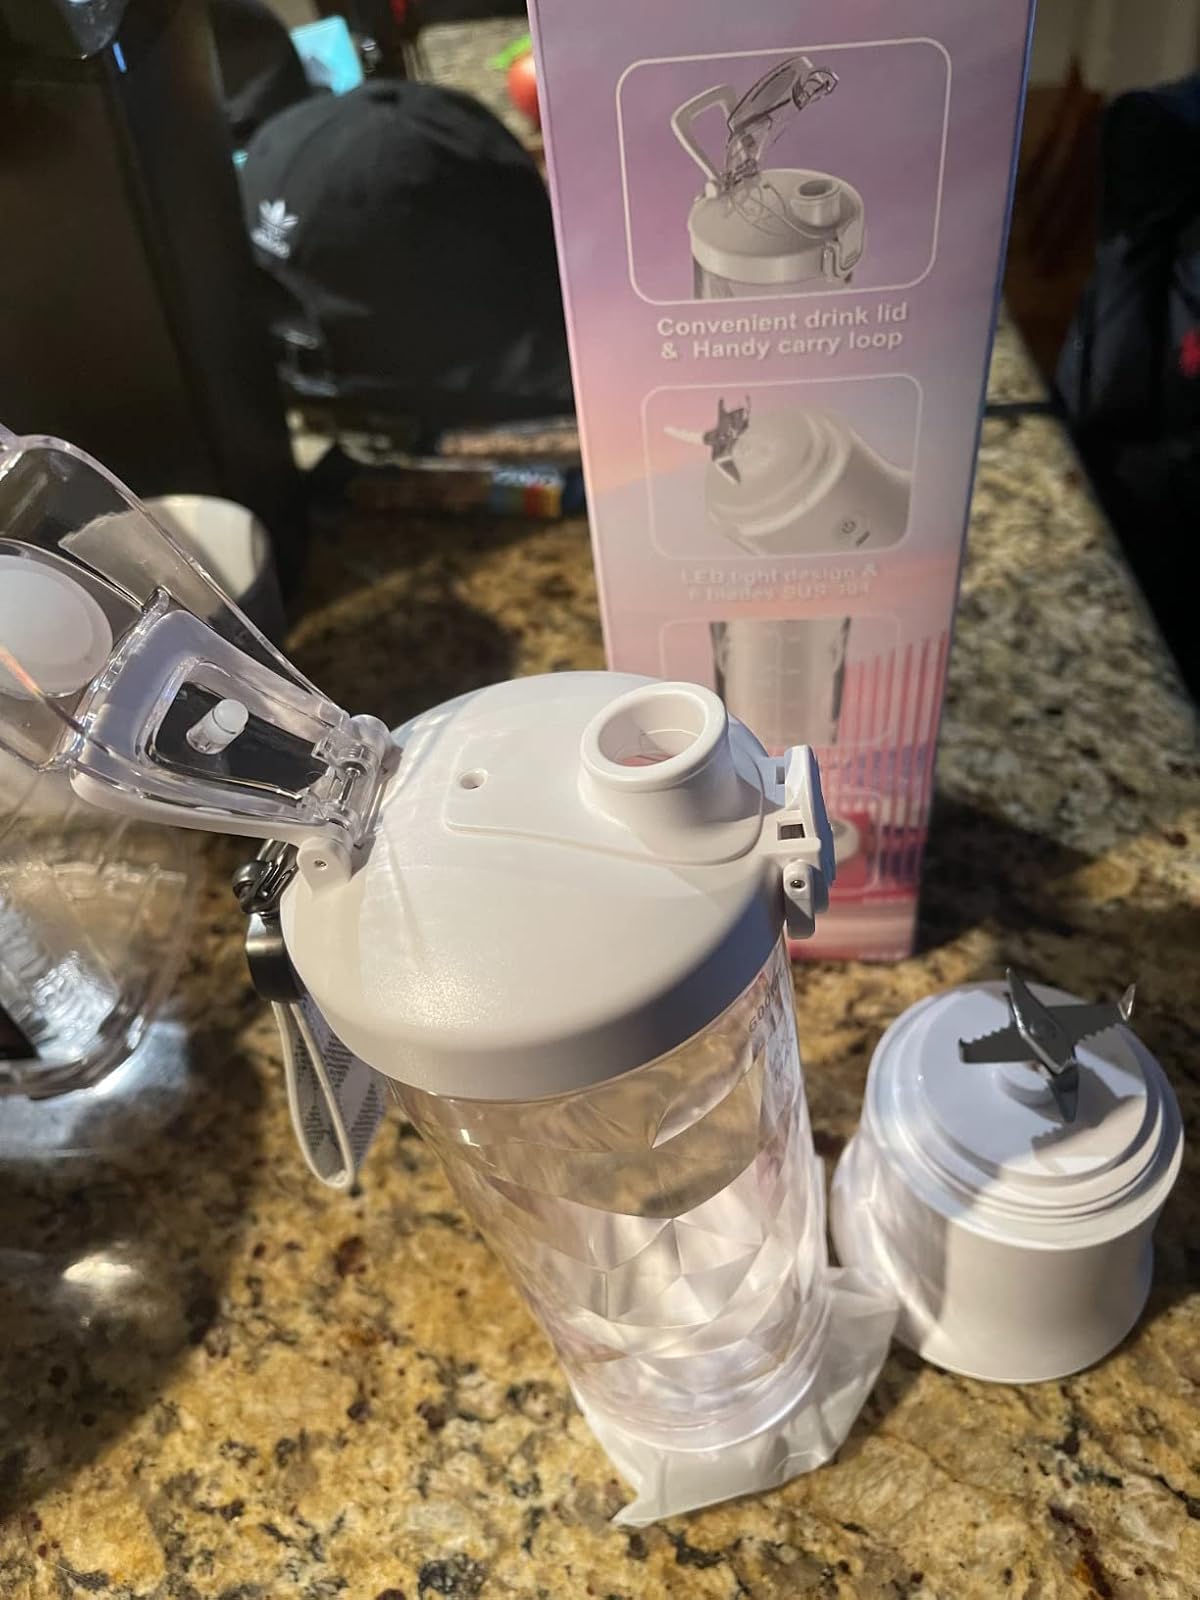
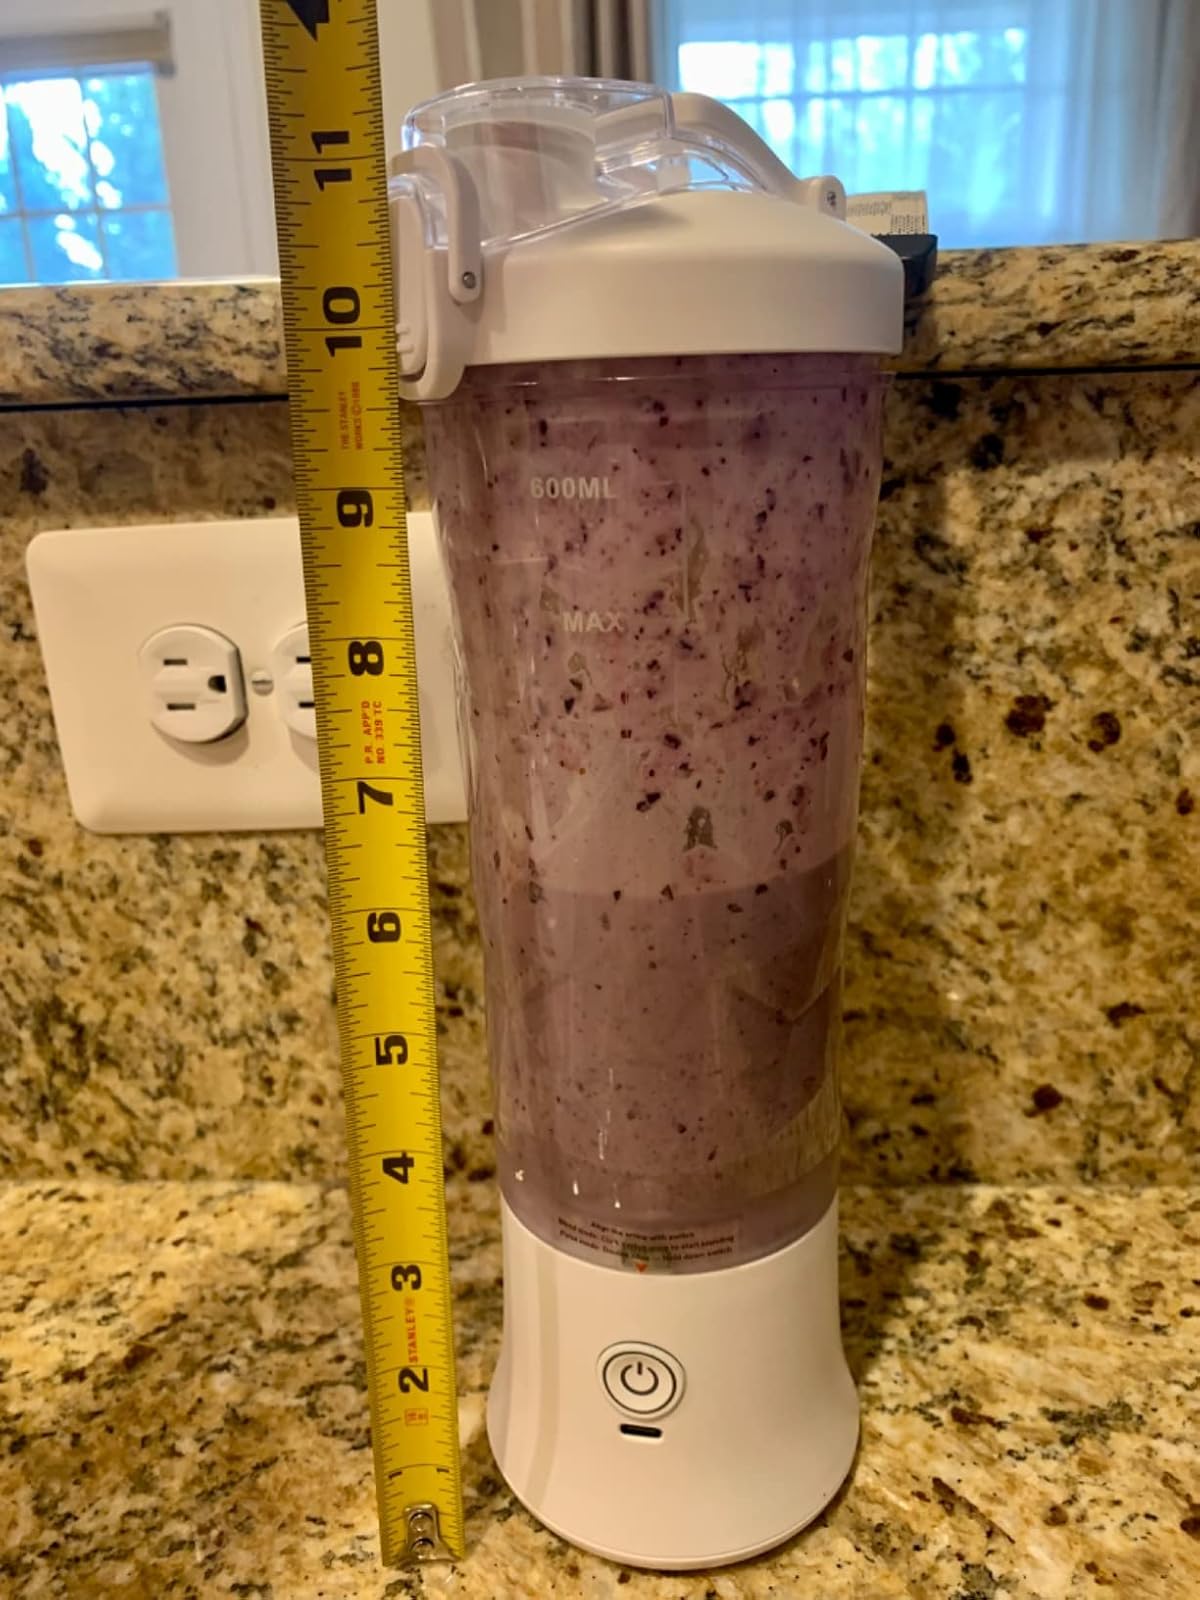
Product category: items_blender
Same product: yes